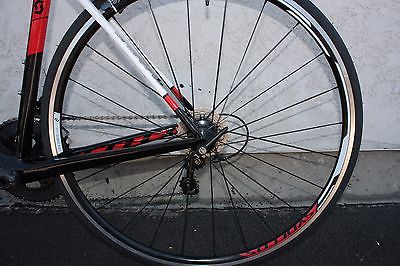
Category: bicycle